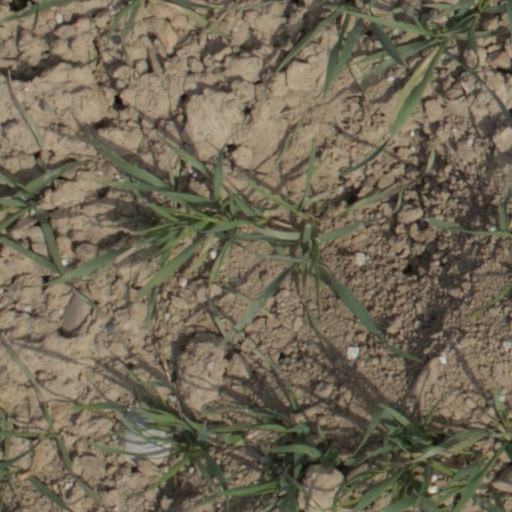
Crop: wheat